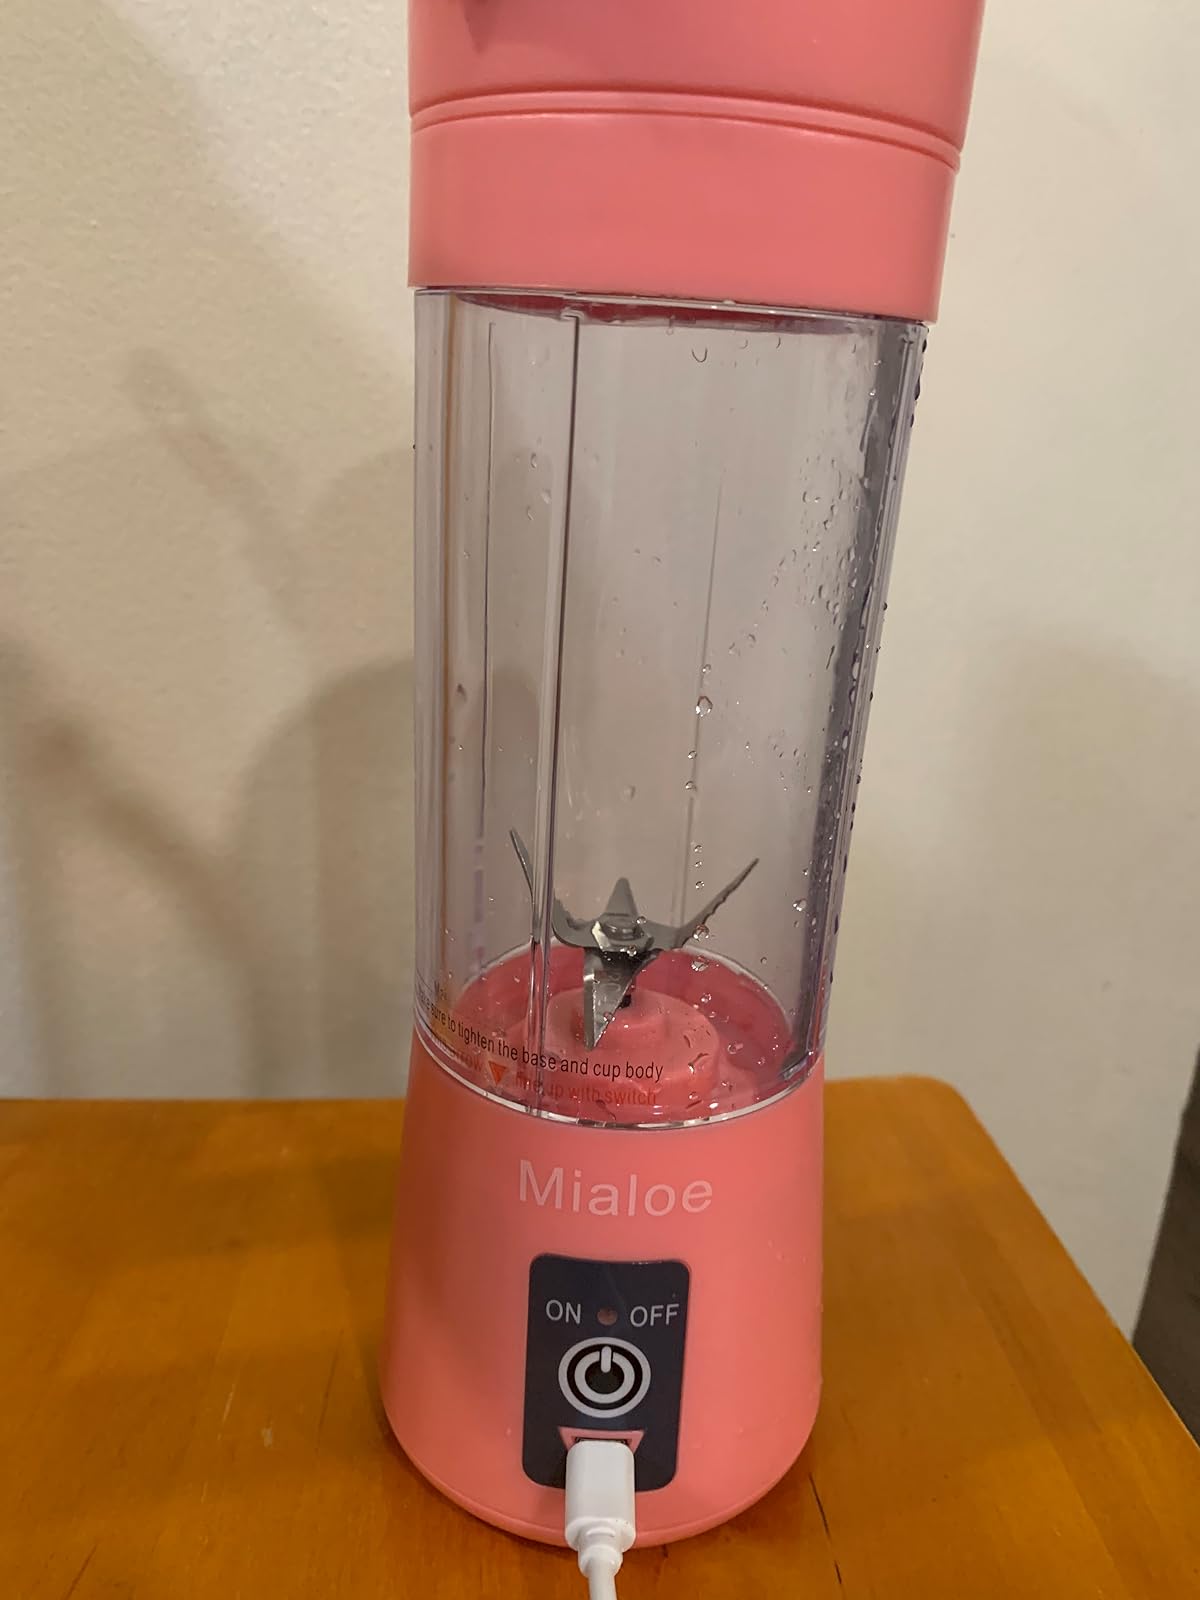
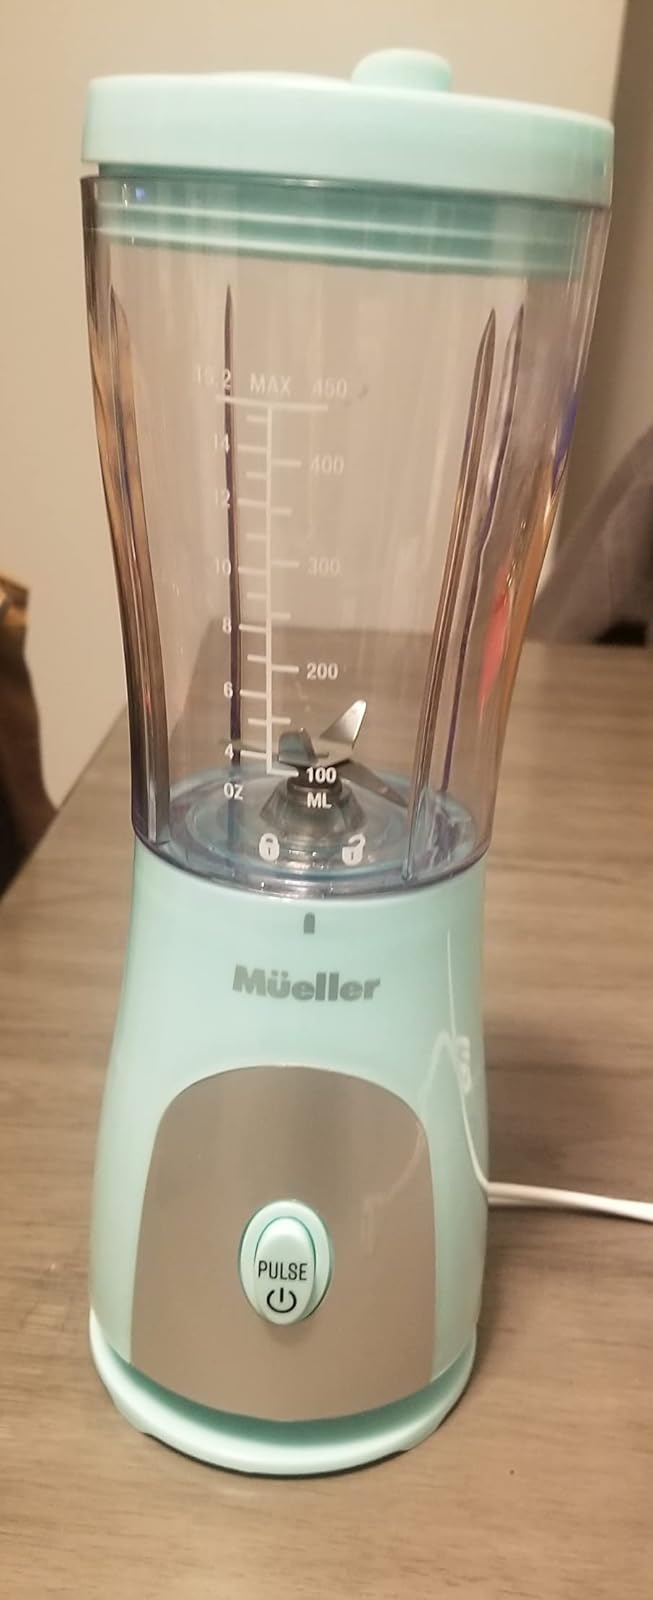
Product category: items_blender
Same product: no